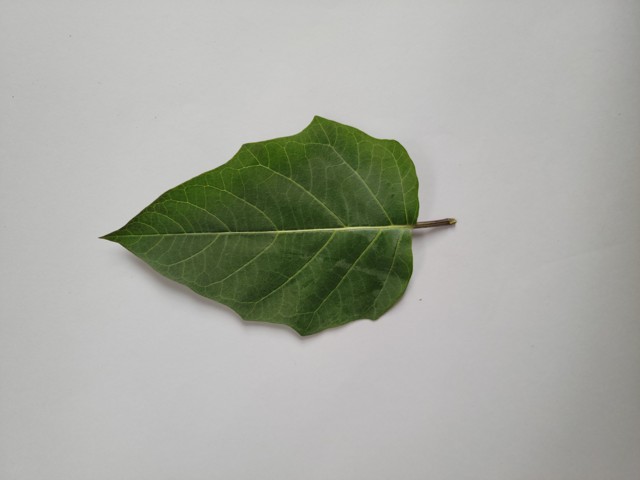
Plant: kalodhutura